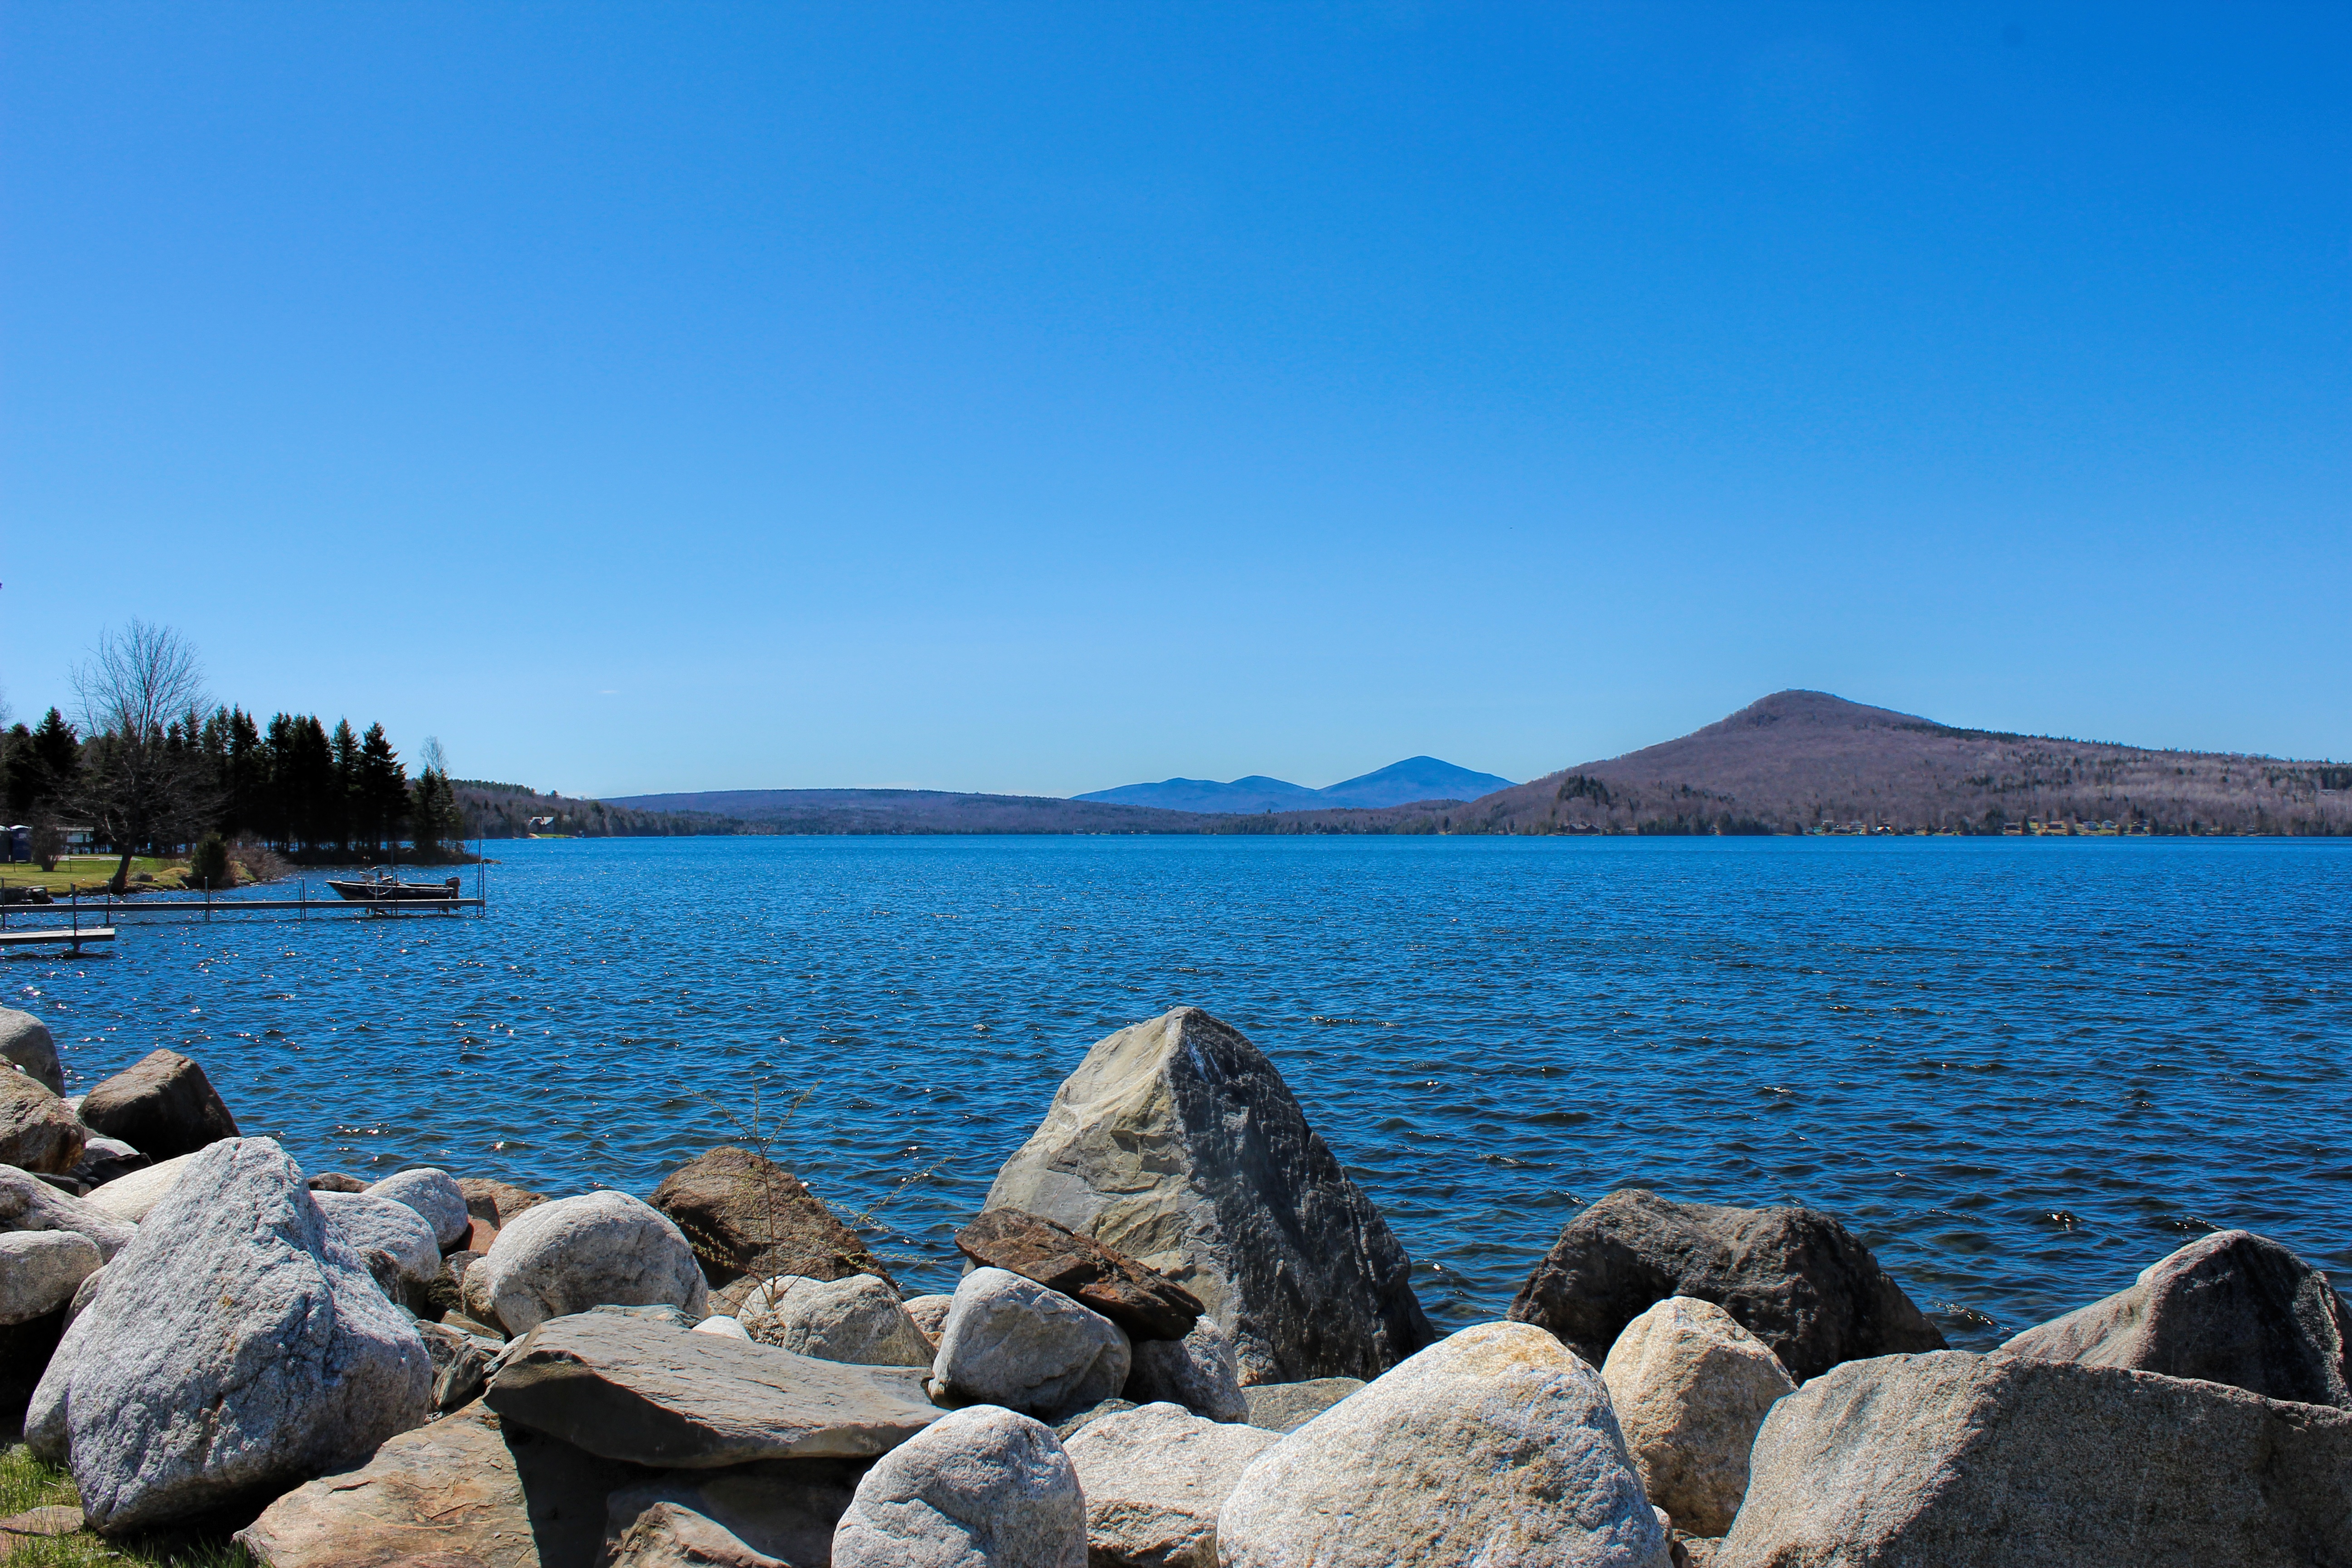
landscape, sea, coast, rock, ocean, mountain, shore, lake, vacation, cove, bay, reservoir, body of water, loch, cape